Church of Saint John the Baptist (Paštiky)

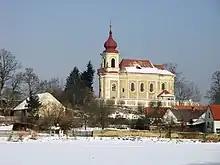
Paštiky (CZE) - church.jpg

Church of St. John the Baptist is a church in the village of Paštiky within Bezdědovice in the South Bohemian Region of the Czech Republic.